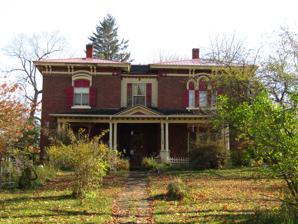
Building: Benjamin Gordon Baldwin House
Country: United States of America
Year built: 1861
Historic house in New York, United States United States historic place Benjamin Gordon Baldwin House U.S. National Register of Historic Places Show map of New York Show map of the United States Location 26 Baldwin Ave., Norwood, New York , U.S. Coordinates 44°45′14″N 74°59′26″W / 44.75389°N 74.99056°W / 44.75389; -74.99056 Area 1.4 acres (0.57 ha) Built 1861 Architectural style Italianate NRHP reference No. 04000994 Added to NRHP September 15, 2004 The Benjamin Gordon Baldwin House (also known as Baldwin Heights ) is a historic house located at 26 Baldwin Avenue in Norwood , St. Lawrence County, New York . Description and history The house was built in 1861 as an Italianate -style single family dwelling. It was listed on the National Register of Historic Places on September 15, 2004. References